Romain Poletti

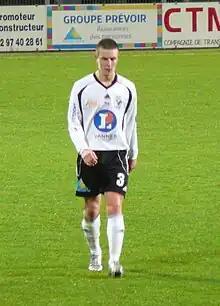

Romain Poletti (born 3 September 1988) is a French footballer who last plays as a defender for FC Bastelicaccia.